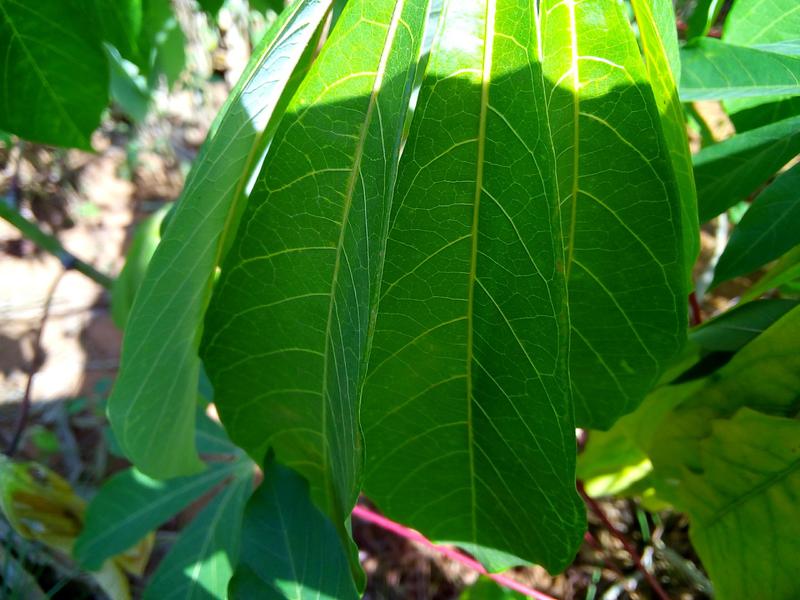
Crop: cassava
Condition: healthy